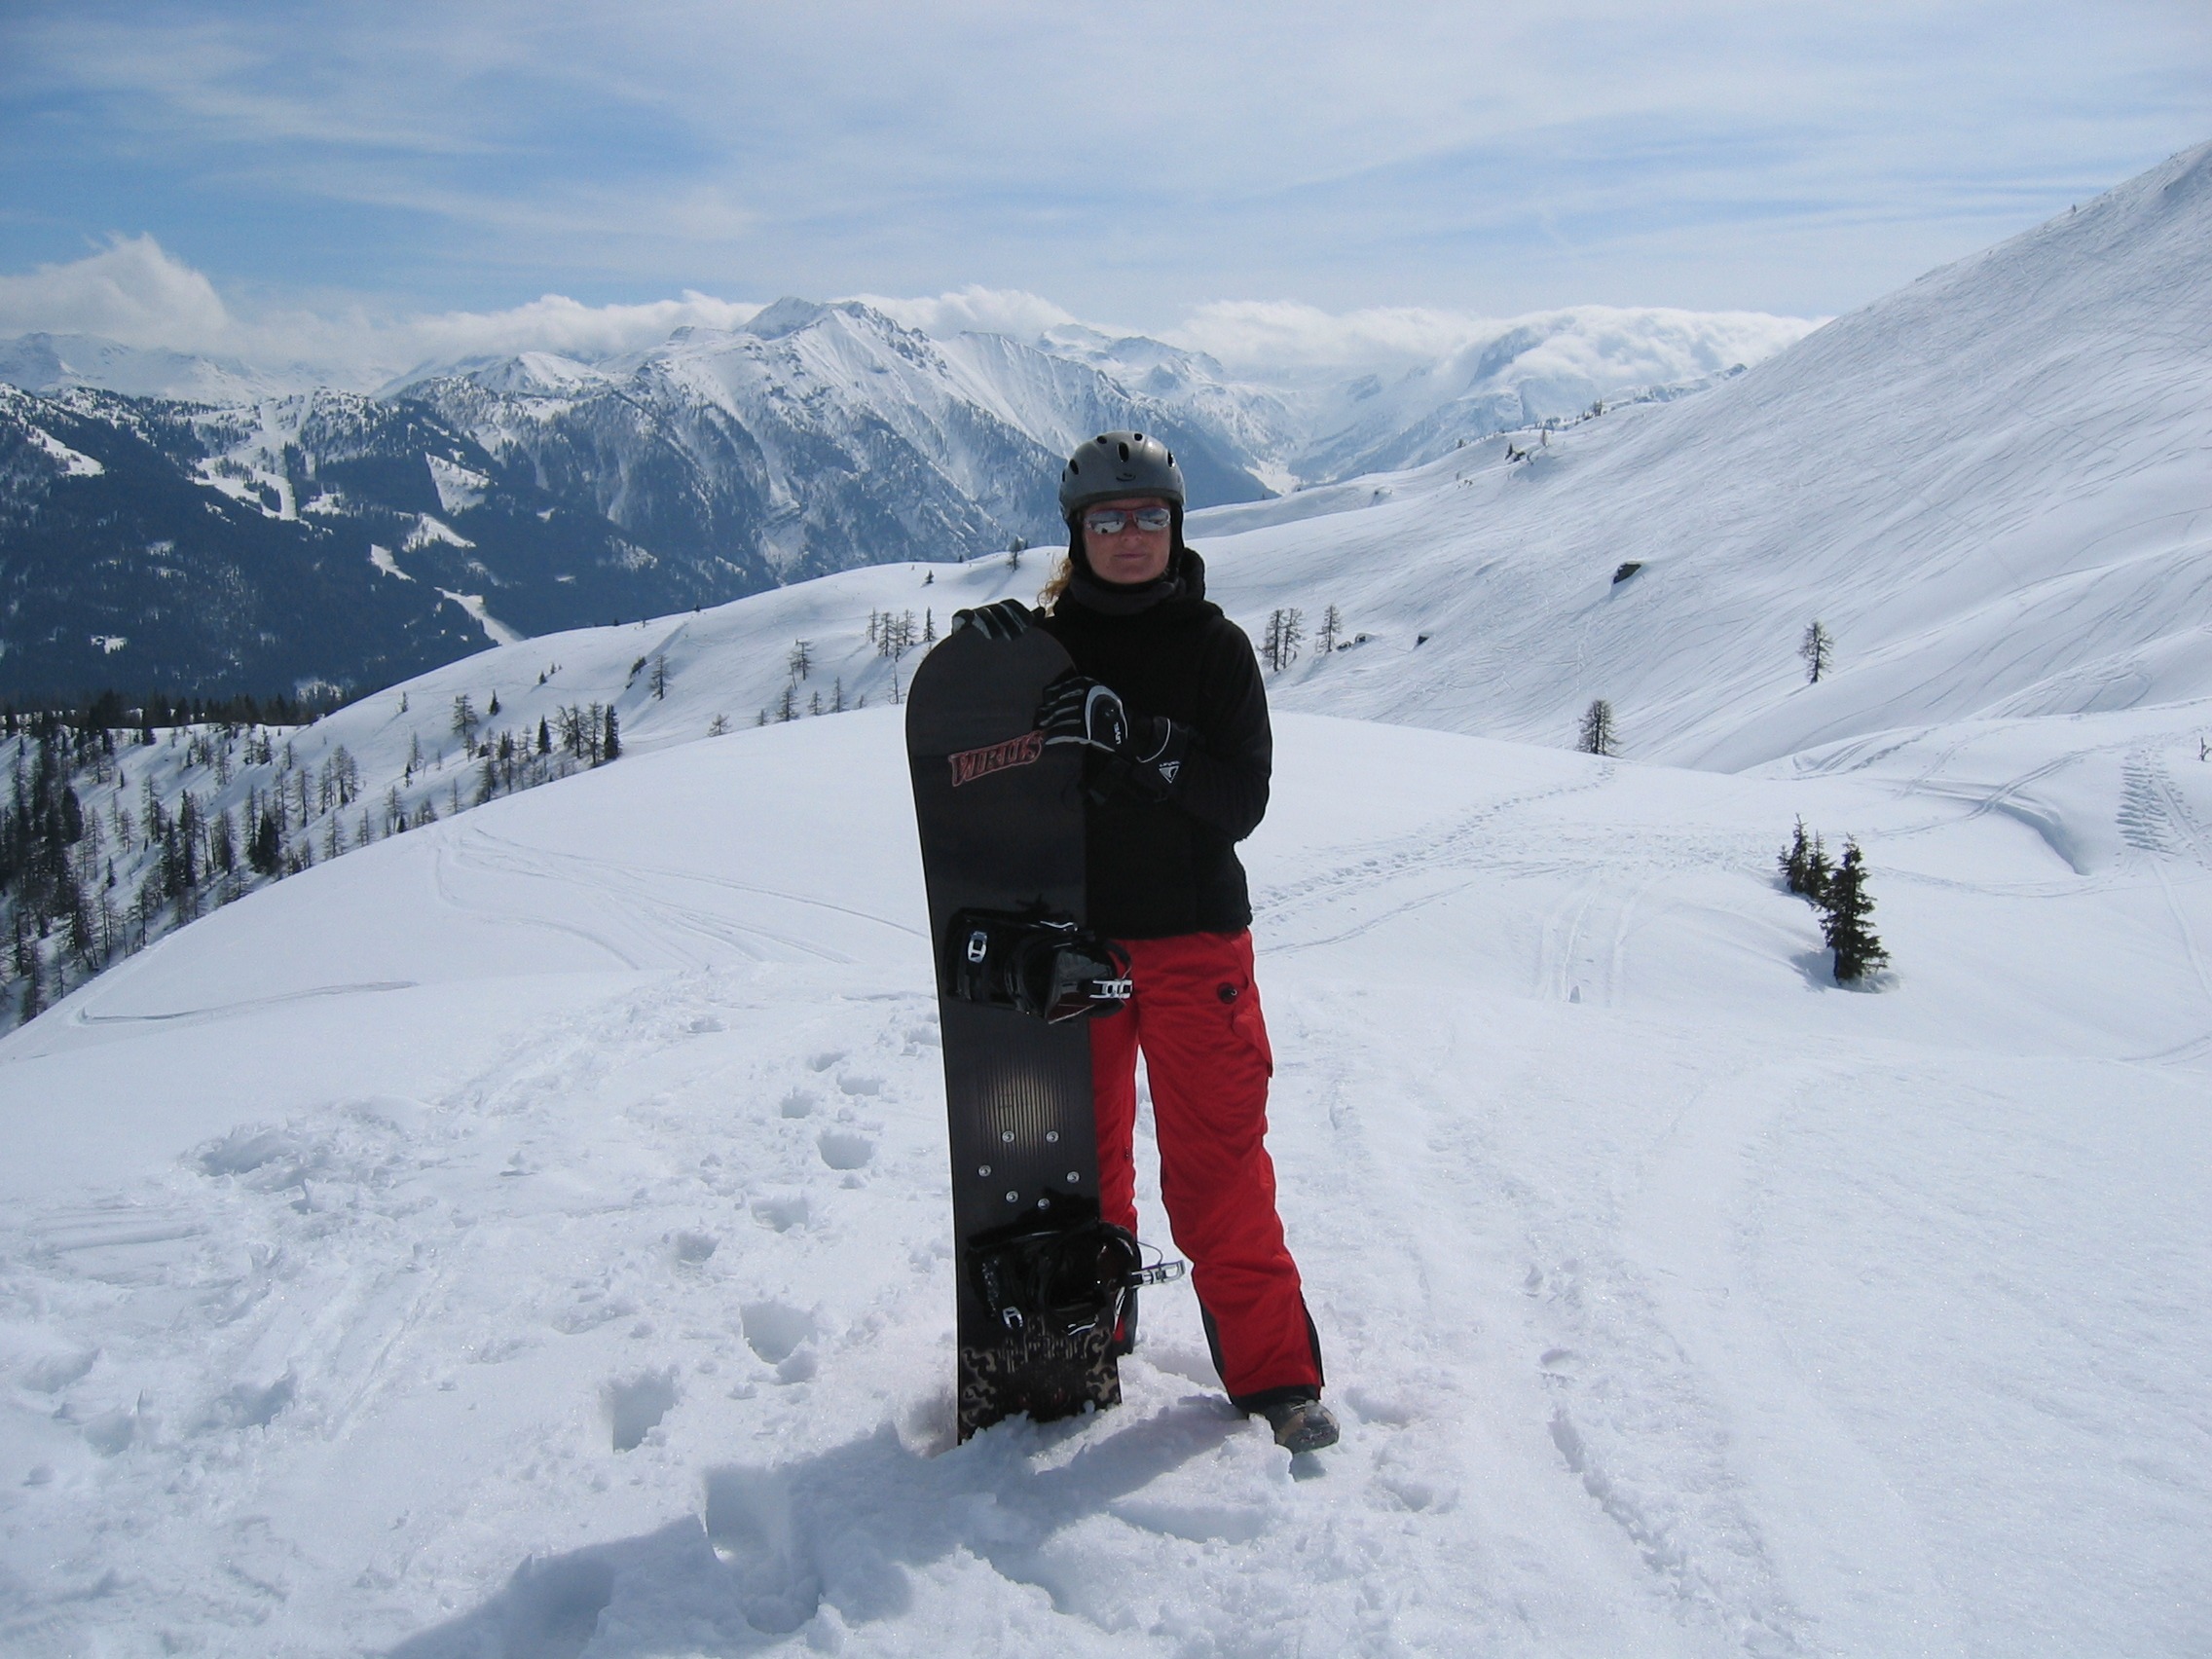
landscape, mountain, snow, winter, mountain range, weather, alpine, snowshoe, freedom, snowboard, skiing, season, summit, sports equipment, austria, winter sport, sports, mountains, footwear, new zealand, snowboarding, winter dream, wintry, piste, freeride, winter sports, ski touring, dream day, salzburger land, freeriding, nordic skiing, ski mountaineering, ski equipment, wagrain, geological phenomenon, telemark skiing, snowboarders, semolina kar corner, sportwelt amad